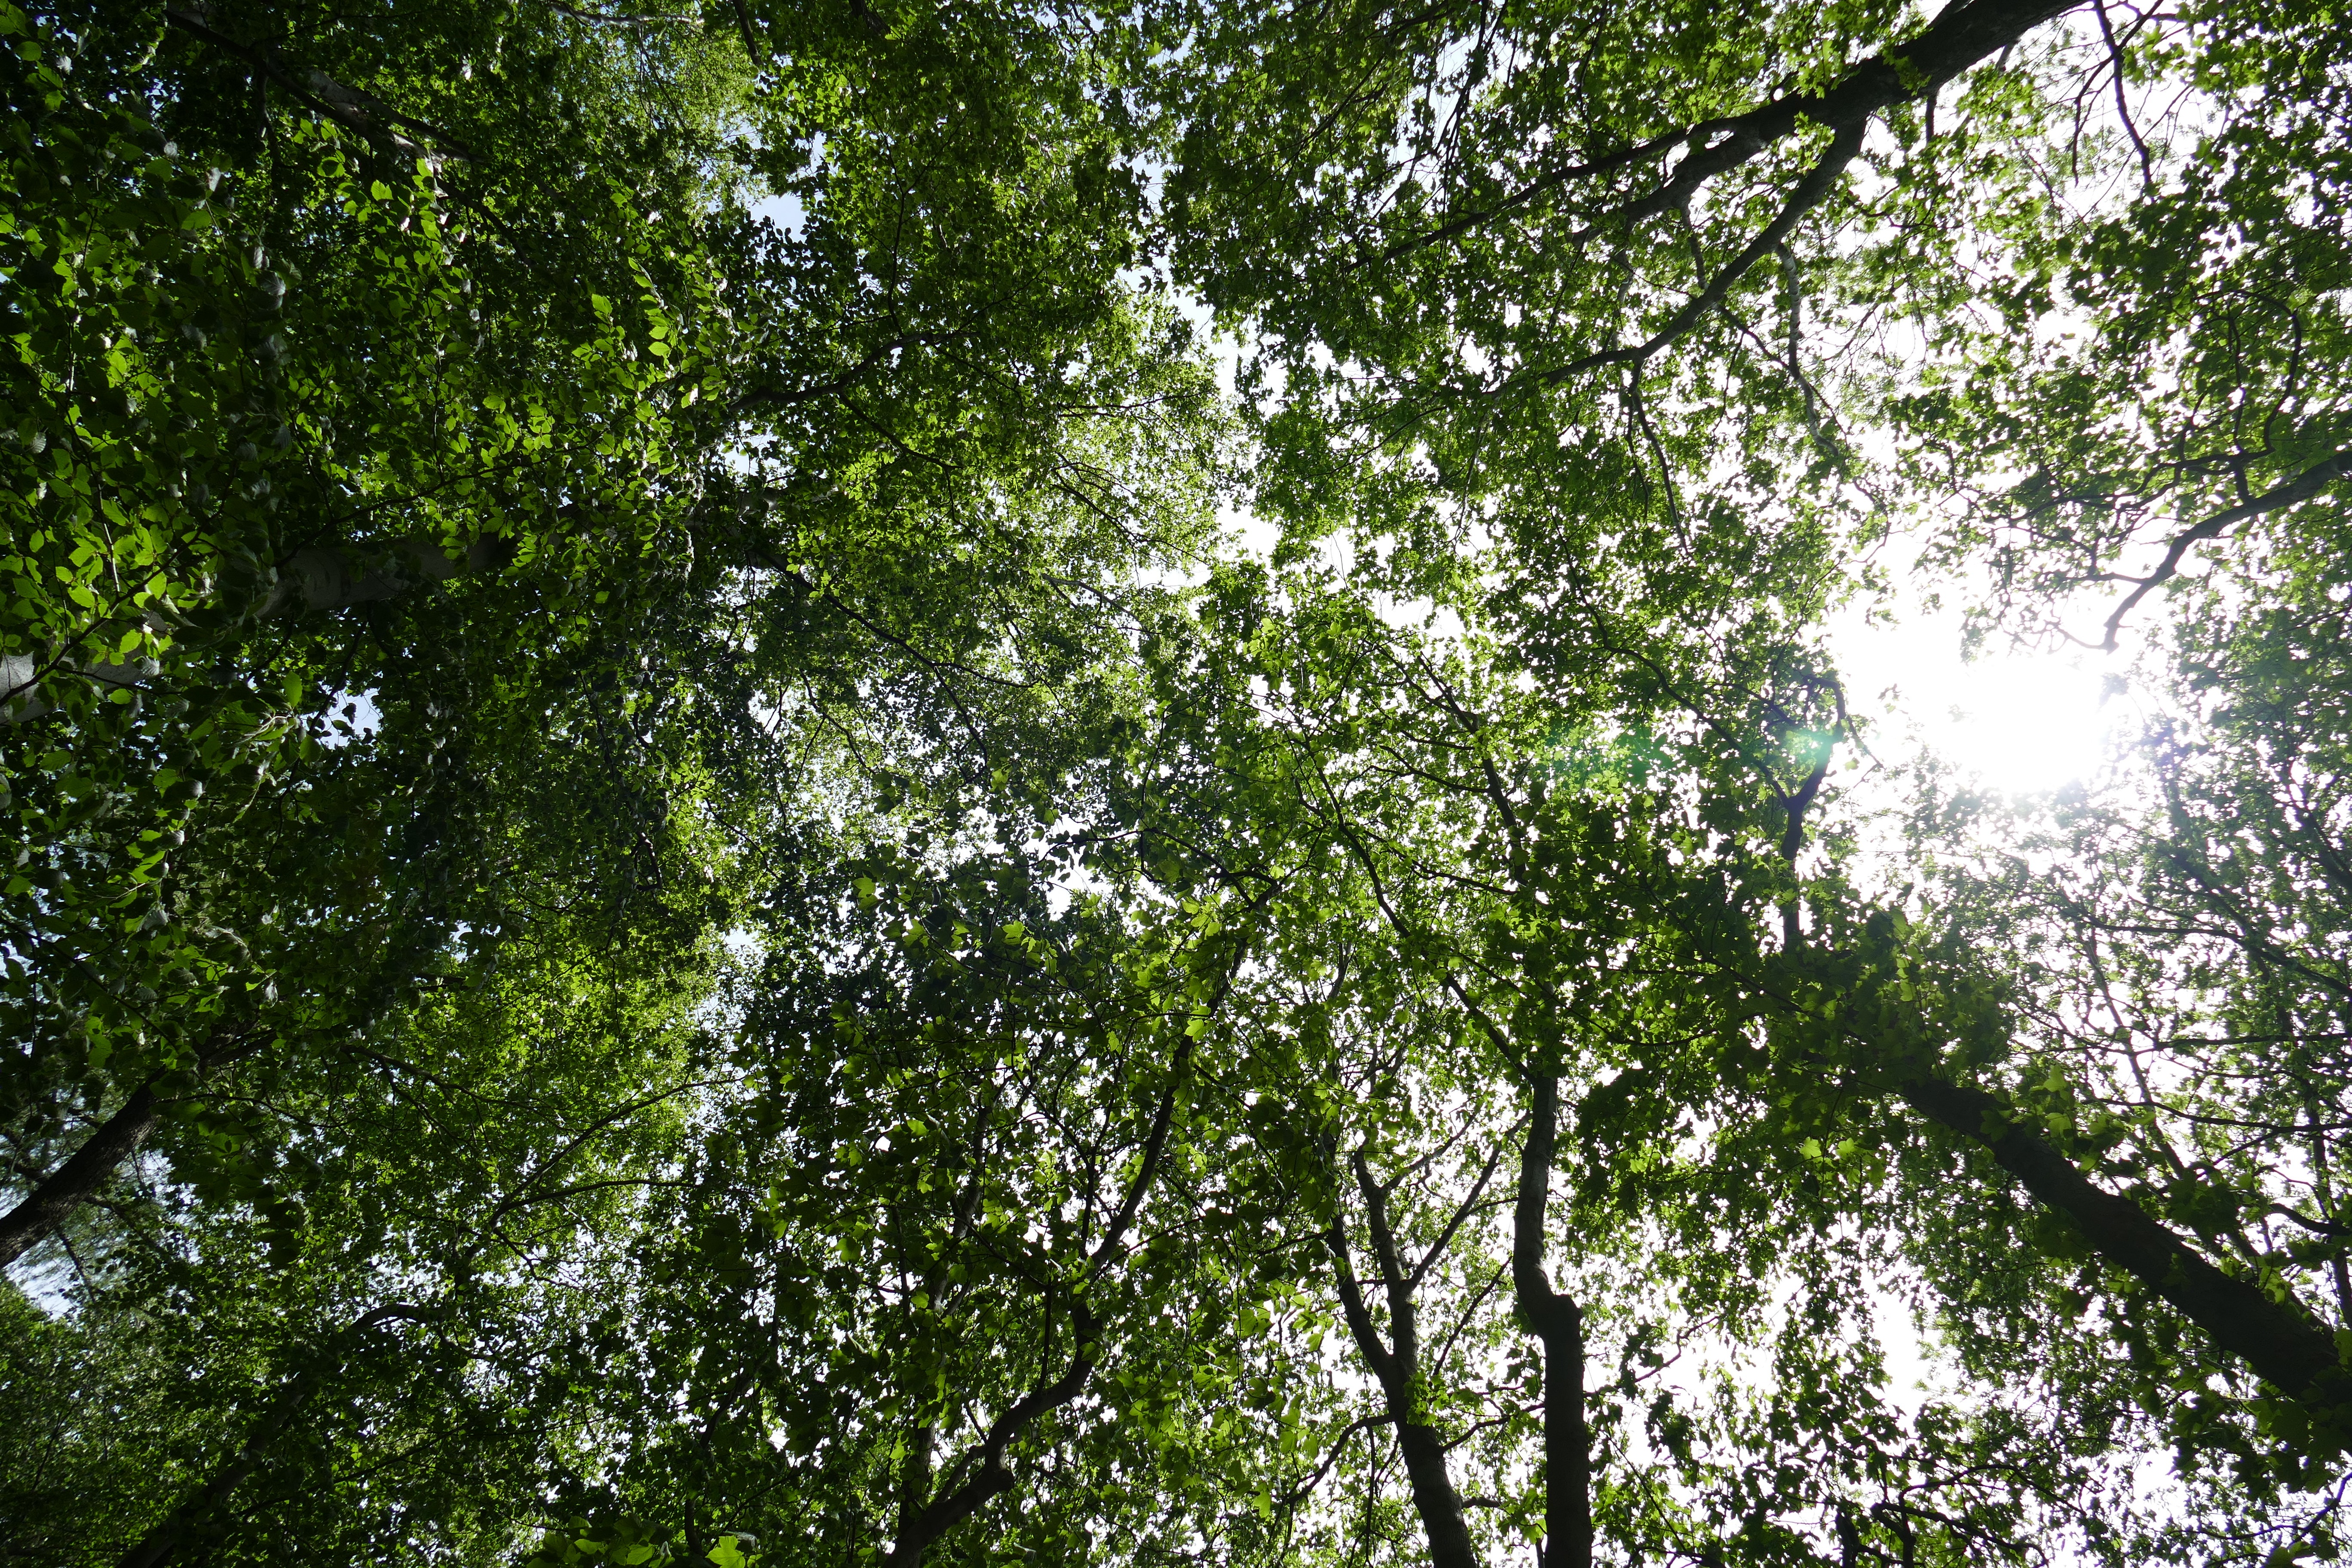
tree, nature, forest, branch, light, plant, sky, sunlight, leaf, flower, green, jungle, birch, botany, aesthetic, leaves, rainforest, deciduous, grove, woodland, habitat, ecosystem, flowering plant, natural environment, woody plant, land plant